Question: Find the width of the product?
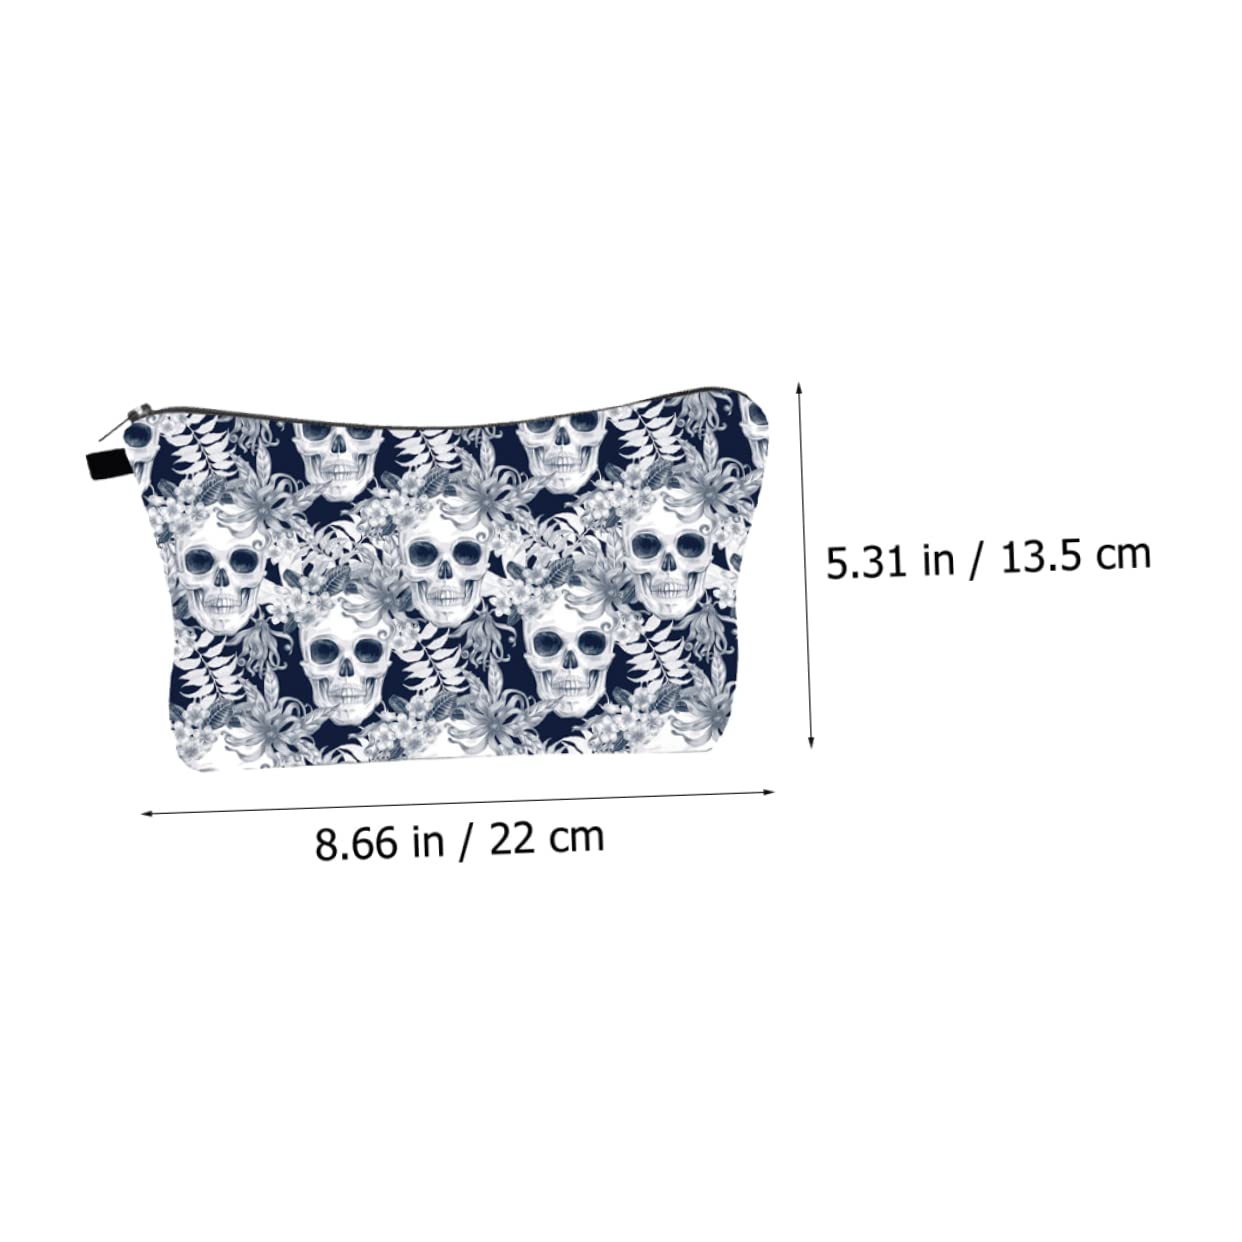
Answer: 5.31 inch